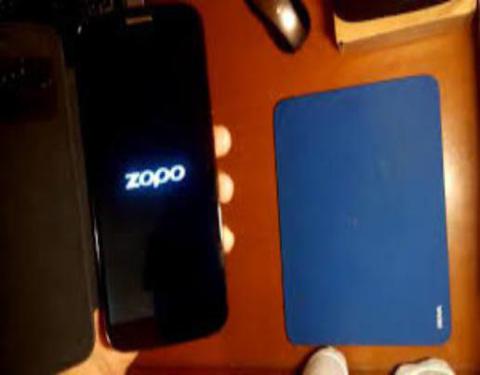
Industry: Electronic